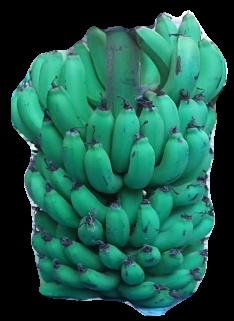
Variety: pachbale
Grade: grade2